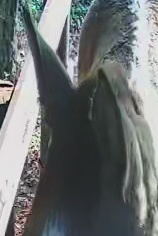
Face region: ears (position_of_ears)
Pain indicator: not_present